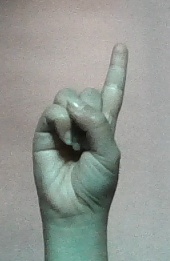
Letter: bb